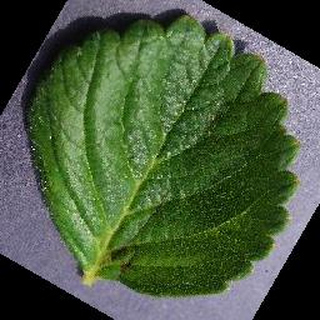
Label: healthy_strawberry